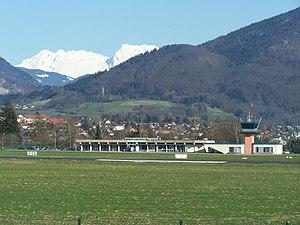
Vue de l'aéroport de Annecy- Haute-Savoie - Mont-Blanc, près d'Annecy en Haute-Savoie.
L'aéroport Annecy Haute-Savoie Mont-Blanc, est l'aéroport qui dessert l'agglomération d'Annecy. Situé sur le territoire des communes d'Épagny-Metz-Tessy et d'Annecy, plus précisément sur la commune déléguée de Meythet, dans le département de la Haute-Savoie, il est plus communément appelé « Aéroport d'Annecy - Meythet ».
Annecy est une ville française, chef-lieu et préfecture du département de la Haute-Savoie en région Auvergne-Rhône-Alpes. Au nord des Alpes françaises, après Genève à 40 km au nord, Annecy fait partie de l'axe des agglomérations du sillon alpin en alignement avec Chambéry puis Valence et Grenoble.